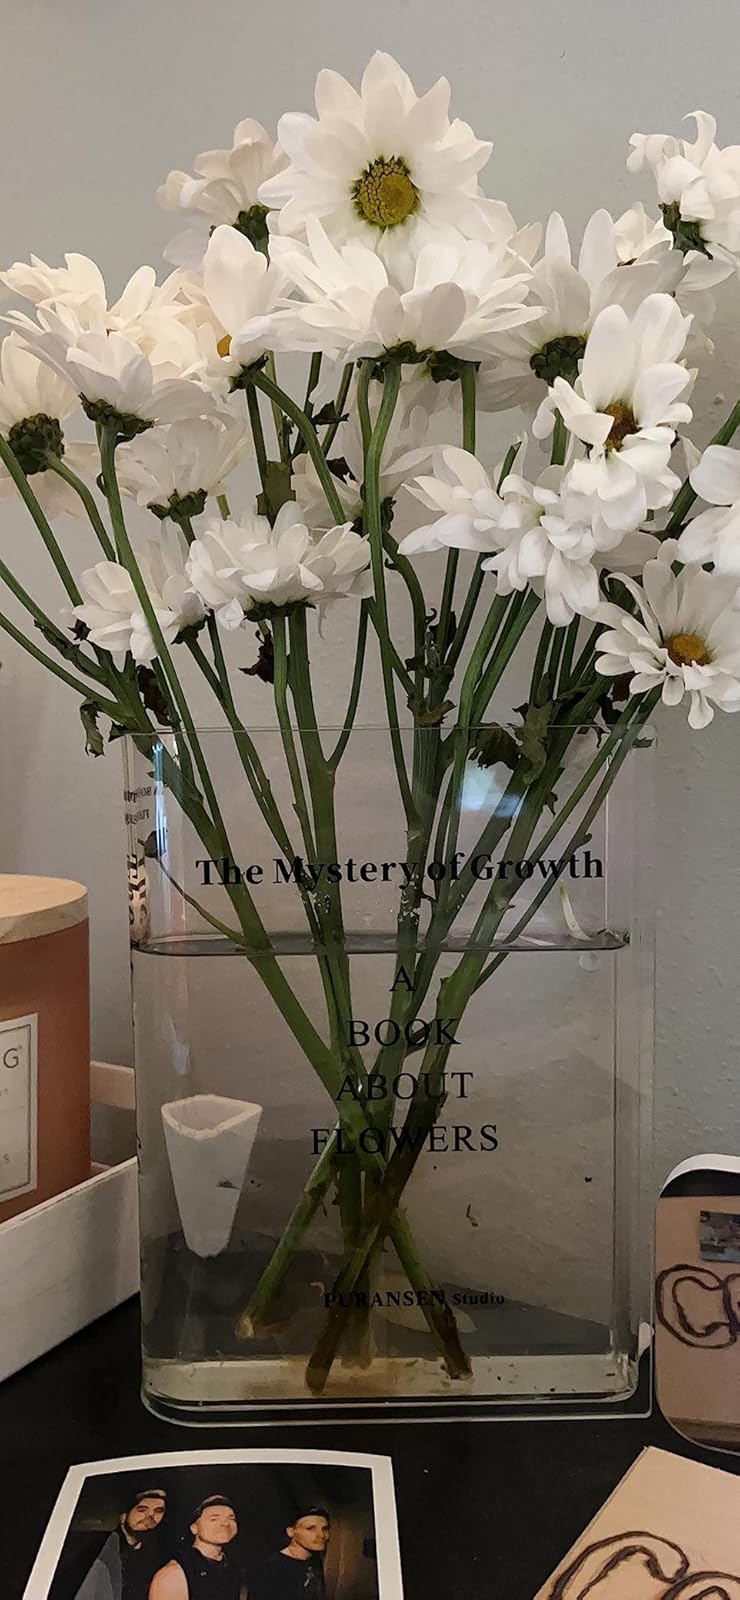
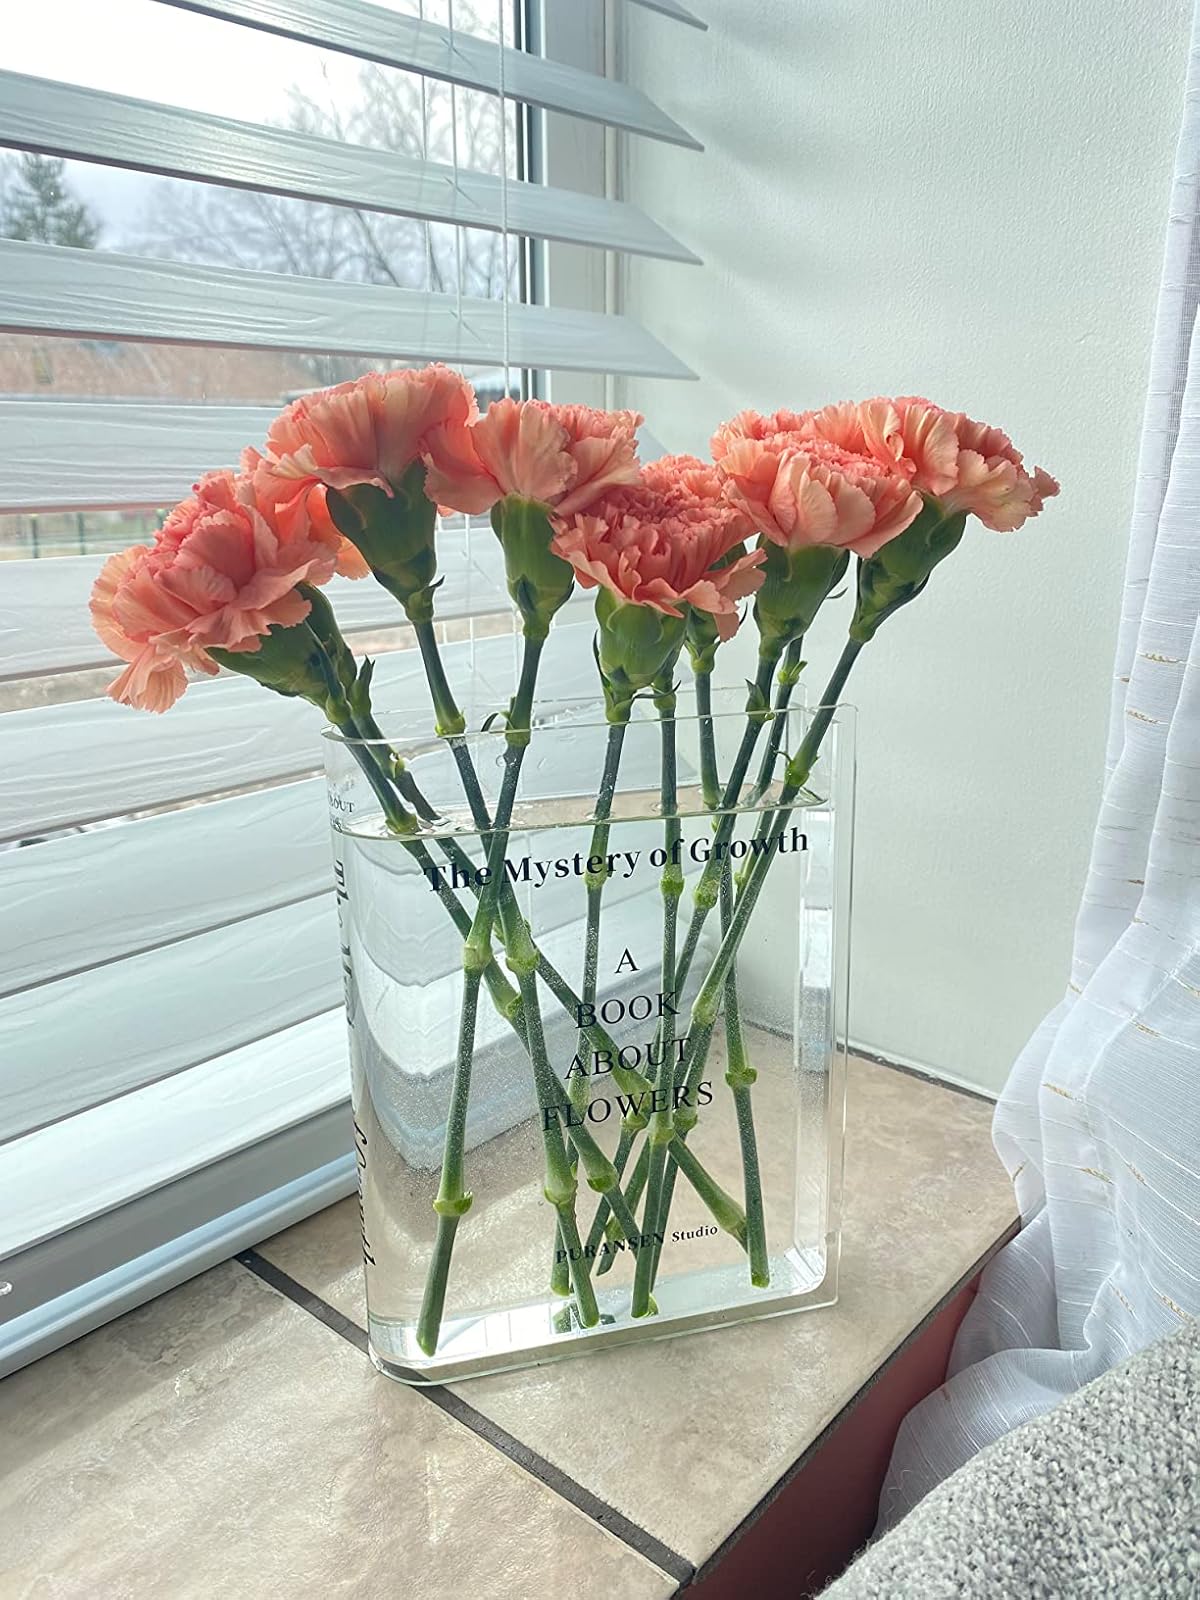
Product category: vase
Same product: yes